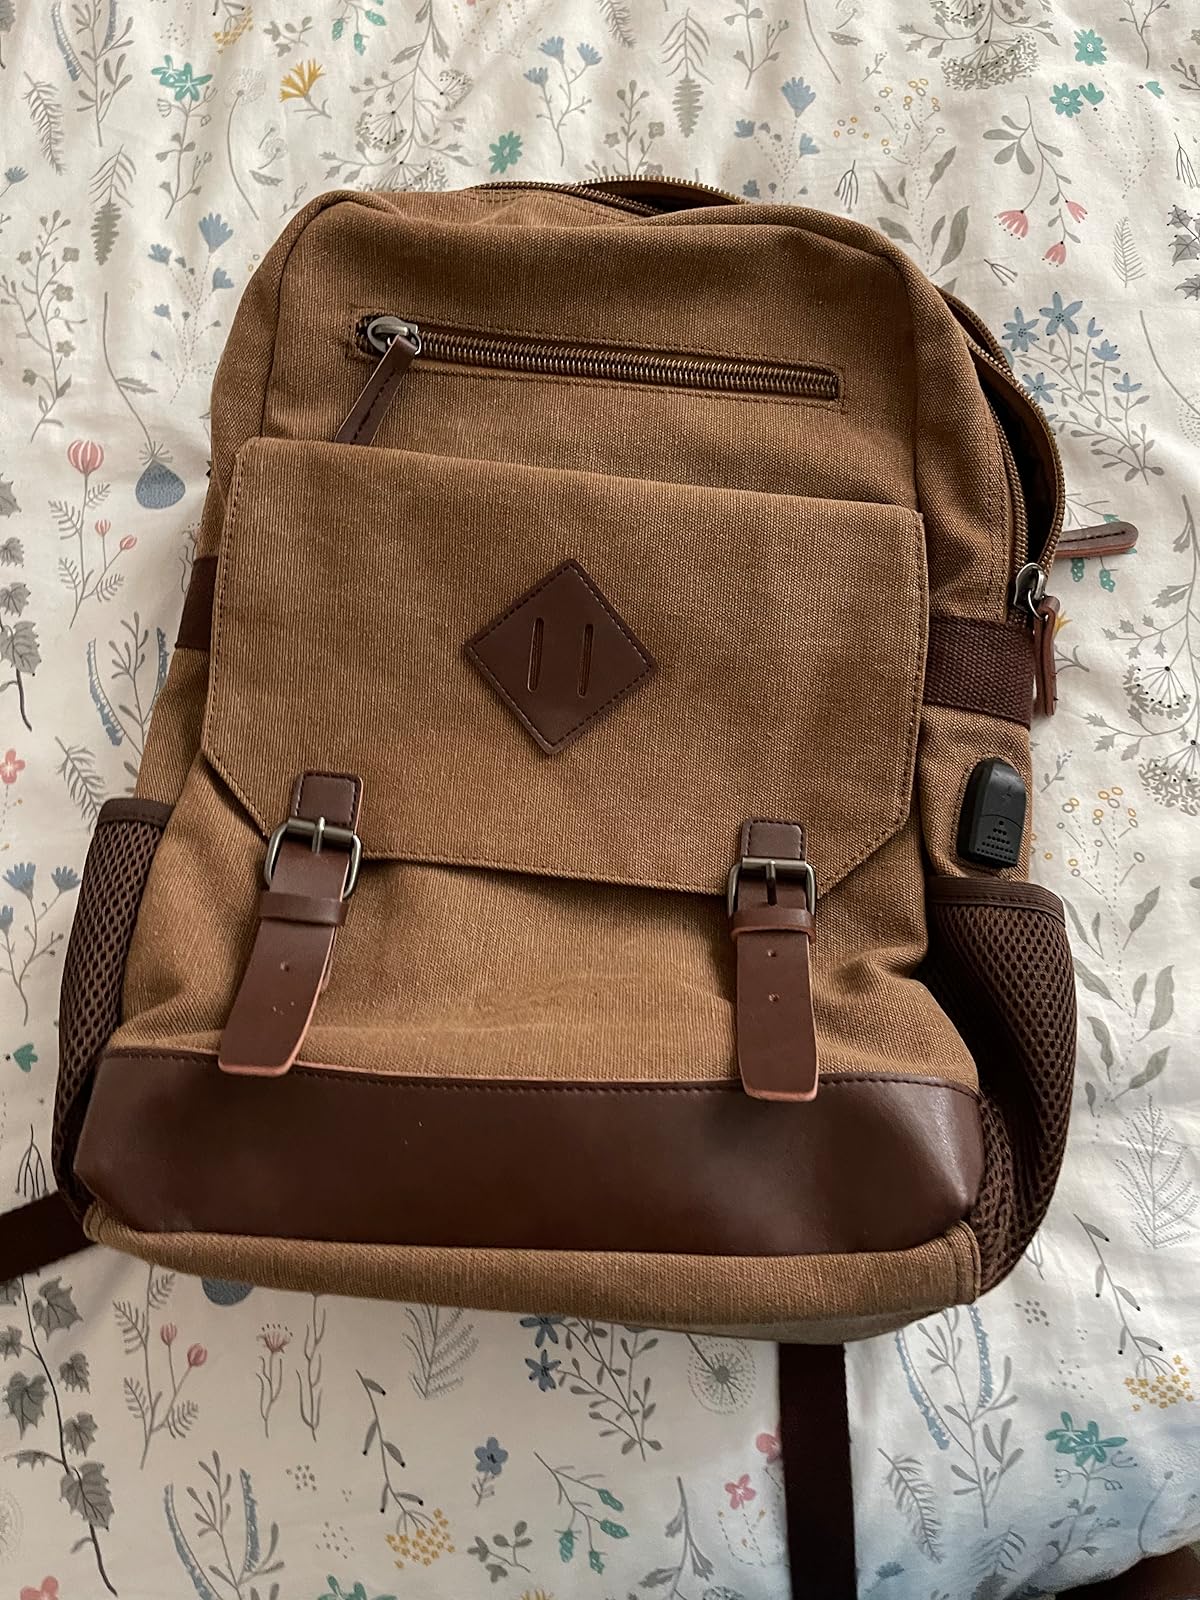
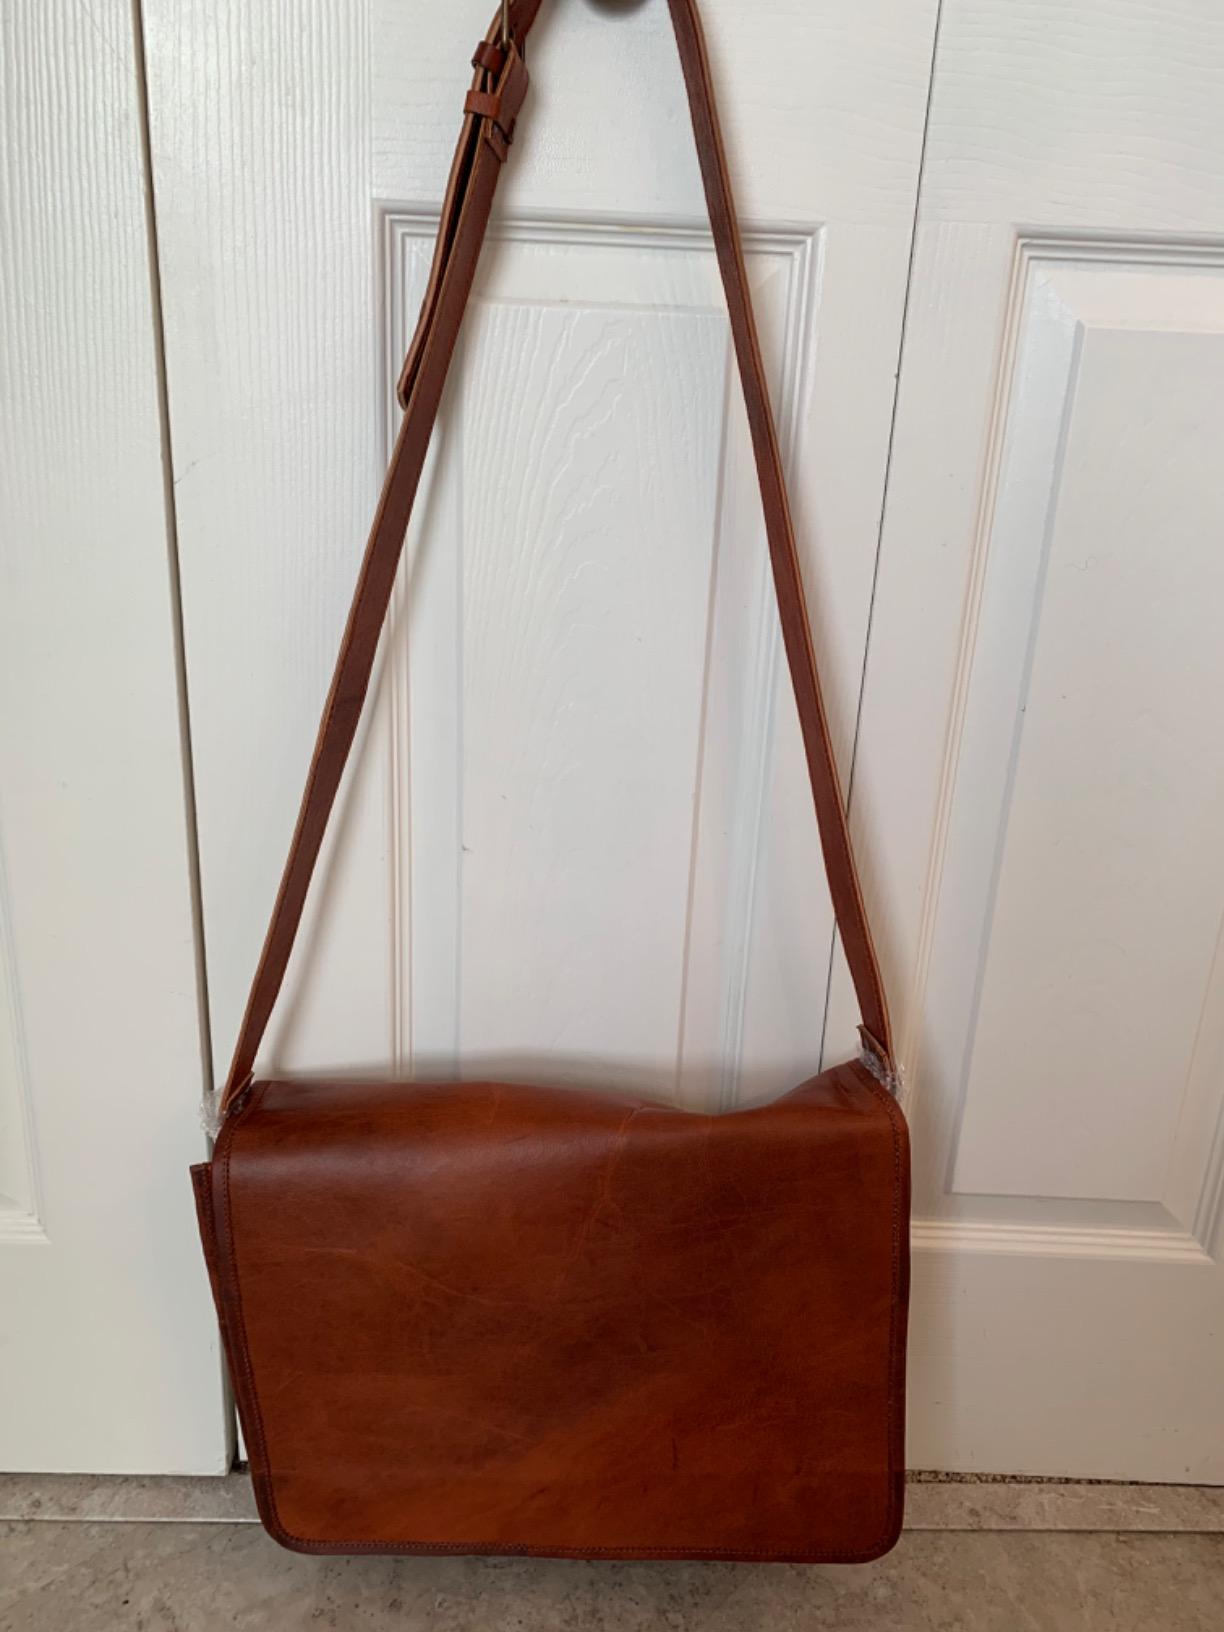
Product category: bag
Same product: no